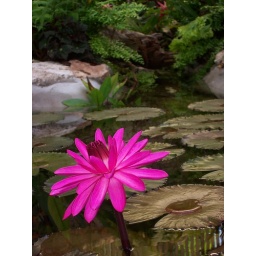
The color of this flower was breath taking. You can see the reflection of the roof in the water.